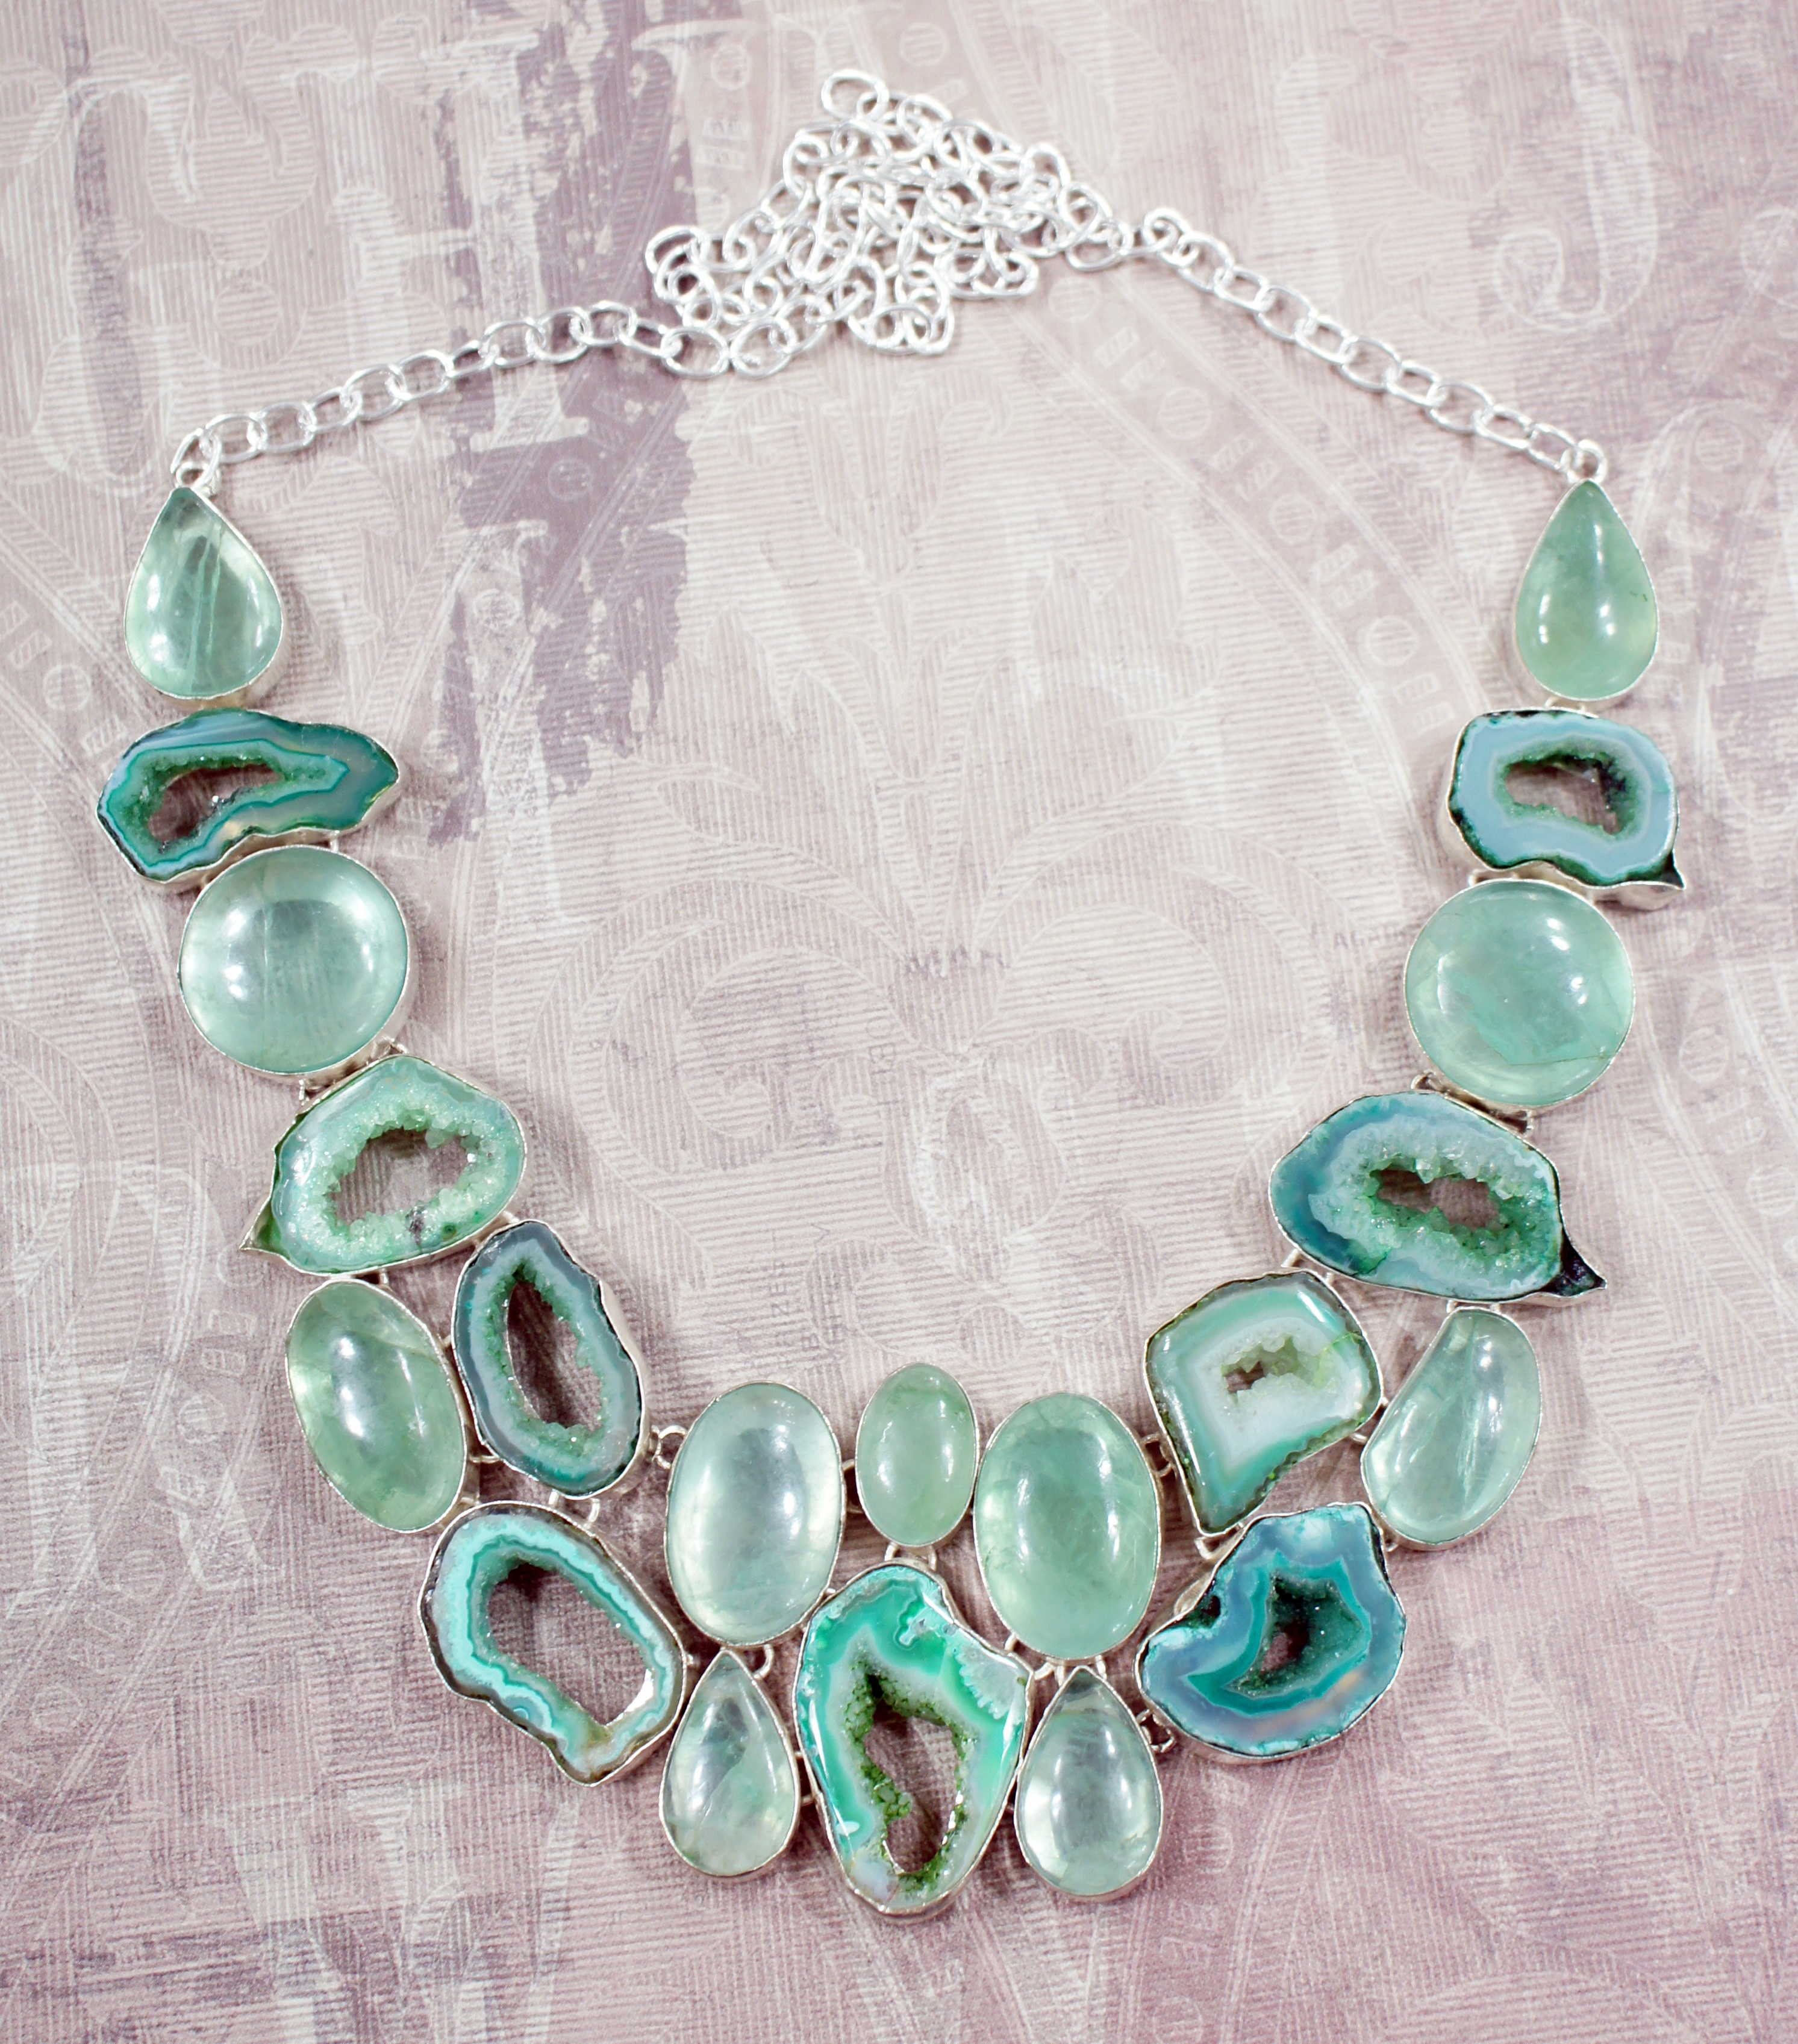
rock, chain, stone, green, natural, bead, jewelry, necklace, jewellery, jewel, aqua, turquoise, silver, handmade, large, huge, gem, crystal, geode, sterling, gemstone, mineral, quartz, precious, choker, cabochon, aquamarine, fashion accessory, drusy, druzy, apatite, soldered, carats